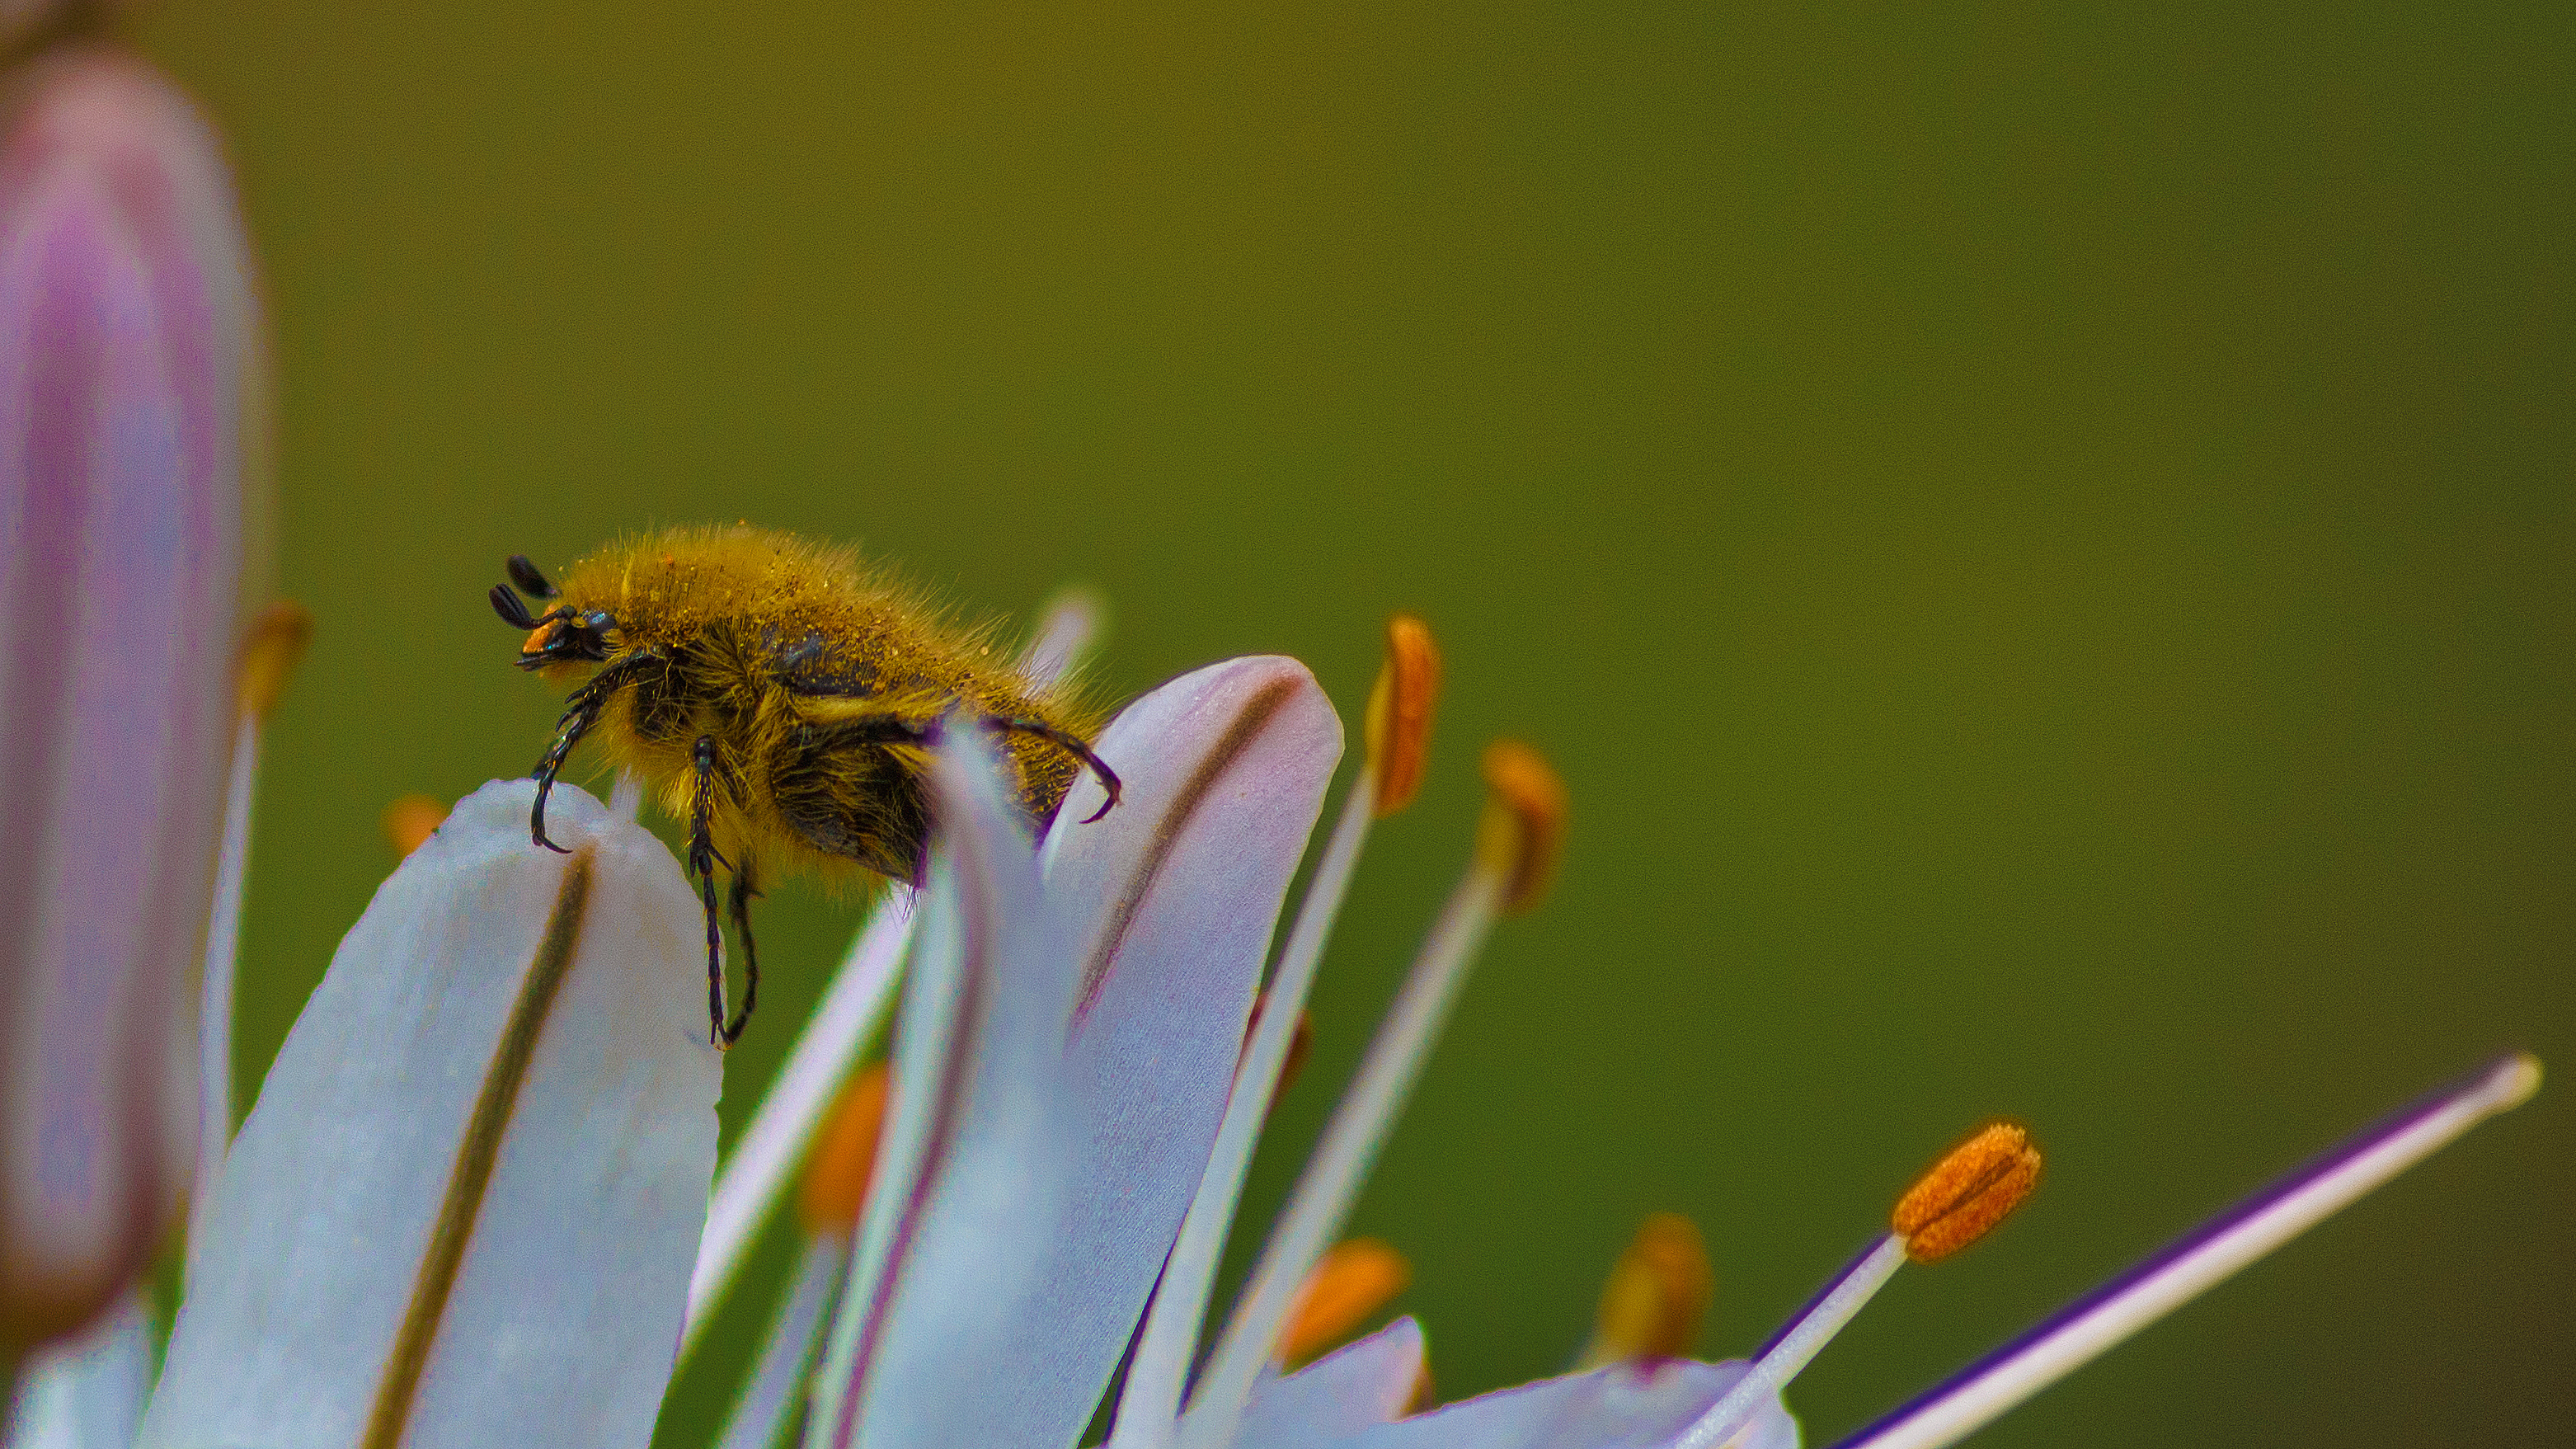
nature, plant, photography, flower, petal, pollen, green, insect, botany, yellow, flora, fauna, invertebrate, wildflower, close up, bee, bumblebee, nectar, macro photography, honey bee, pollinator, plant stem, membrane winged insect